Mount Cobetas

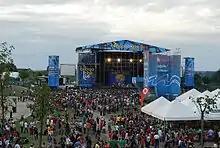
The main stage of the 2008 edition of the Bilbao BBK Live music festival, in Mount Cobetas.

Mount Cobetas (Spanish: "Monte Cobetas"; Basque: "Kobeta Mendi") is a hill in the city of Bilbao, Spain. It is located southwest from the city center and stands high. It raises between the neighborhoods of Altamira and Zorroza, both located in the district Basurto-Zorroza. It was refurbished in 2005 and became the largest park of the city, with an area of . On the top stands the ruins of the Altamira Fort, used during the Spanish Civil War.